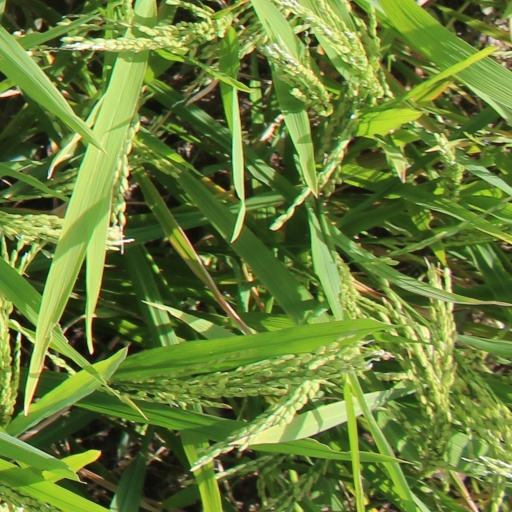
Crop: rice